Hamid Mirza

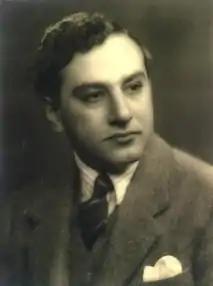

Prince Sultan Hamid Mirza Qajar (April 23, 1918 – May 5, 1988) was the head and heir presumptive of the Qajar dynasty, the former ruling dynasty of Iran, and the son of the last Qajar Crown Prince of Iran.